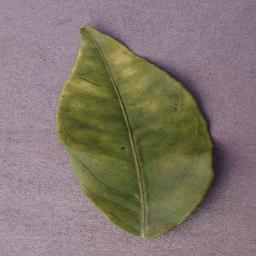
Label: Orange___Haunglongbing_(Citrus_greening)